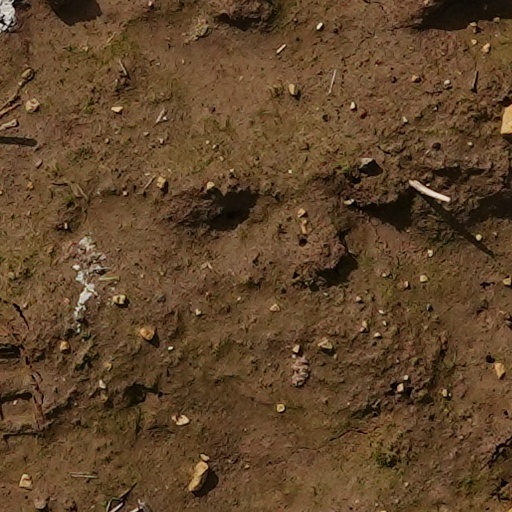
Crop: wheat